Visa requirements for Bruneian citizens

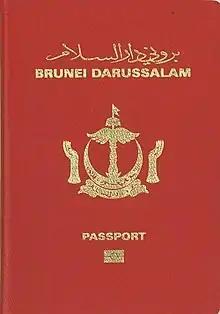
A Bruneian passport

Visa requirements for Bruneian citizens are administrative entry restrictions by the authorities of other states which are imposed on citizens of Brunei.